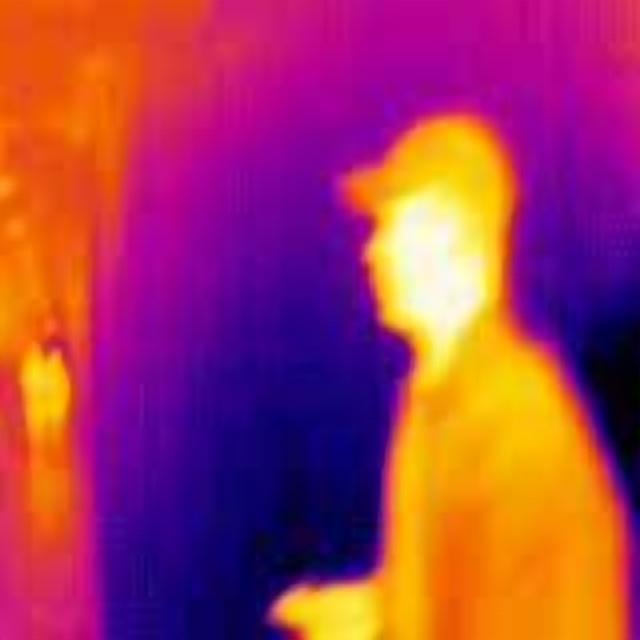
Detected objects:
label: person
label: person
label: person